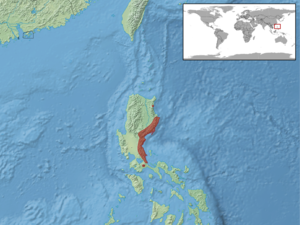
Parvoscincus leucospilos est une espèce de sauriens de la famille des Scincidae.